McKelvey diagram

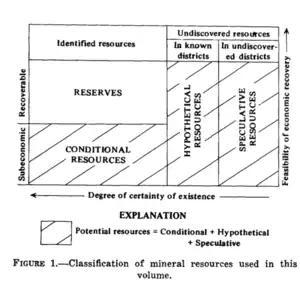
Diagram as published by McKelvey in 1973

A McKelvey diagram or McKelvey box is a visual representation used to describe a natural resource such as a mineral or fossil fuel, based on the geologic certainty of its presence and its economic potential for recovery. The diagram is used to estimate the uncertainty and risk associated with availability of a natural resource.